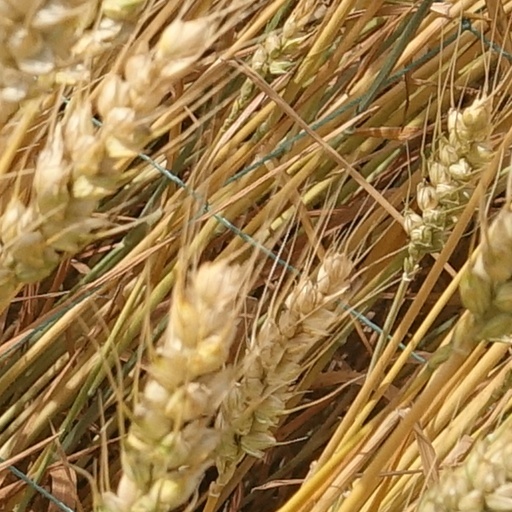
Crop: wheat